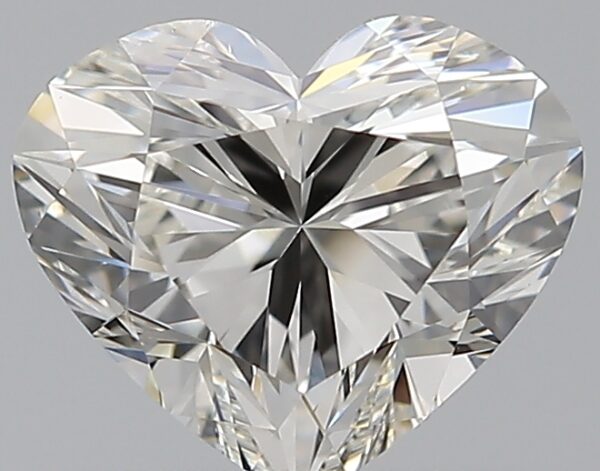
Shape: heart
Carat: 0.8
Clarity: VS2
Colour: I
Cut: EX
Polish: EX
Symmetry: VG
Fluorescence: F
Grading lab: GIA
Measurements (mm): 5.61 x 6.62 x 3.88